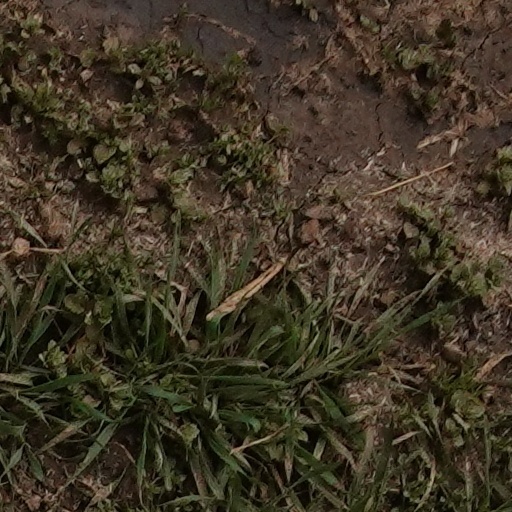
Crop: wheat